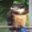
Label: bird